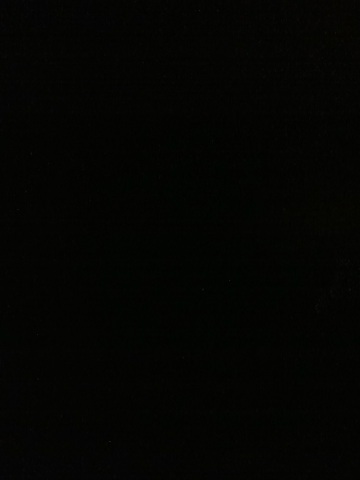Question: Who is this?
Answer: unanswerable